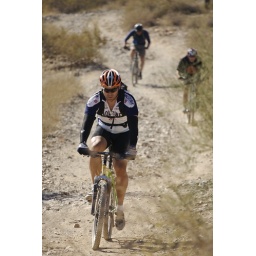
Mountain biker at south mountain on the desert classic trail near pima canyon